List of asteroid-discovering observatories

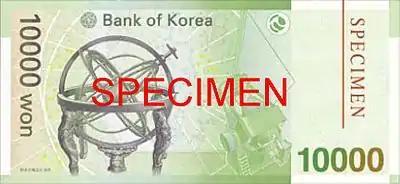
The telescope atop Mount Bohyeon is among the items pictured on the back of the country's 10,000 won note.

The Korean Bohyunsan Optical Astronomy Observatory (BOAO), located at Mount Bohyeon near the city of Yeongcheon, is a member of the East-Asian Planet Search Network, an international collaboration between Korea, China and Japan. Each facility, BOAO (Korea), Xinglong Station (NAOC) (China), and Okayama Astrophysical Observatory (Japan), has a 2 m class telescope, a high dispersion echelle spectrograph, and an iodine absorption cell for precise RV measurements, looking for extrasolar planets.